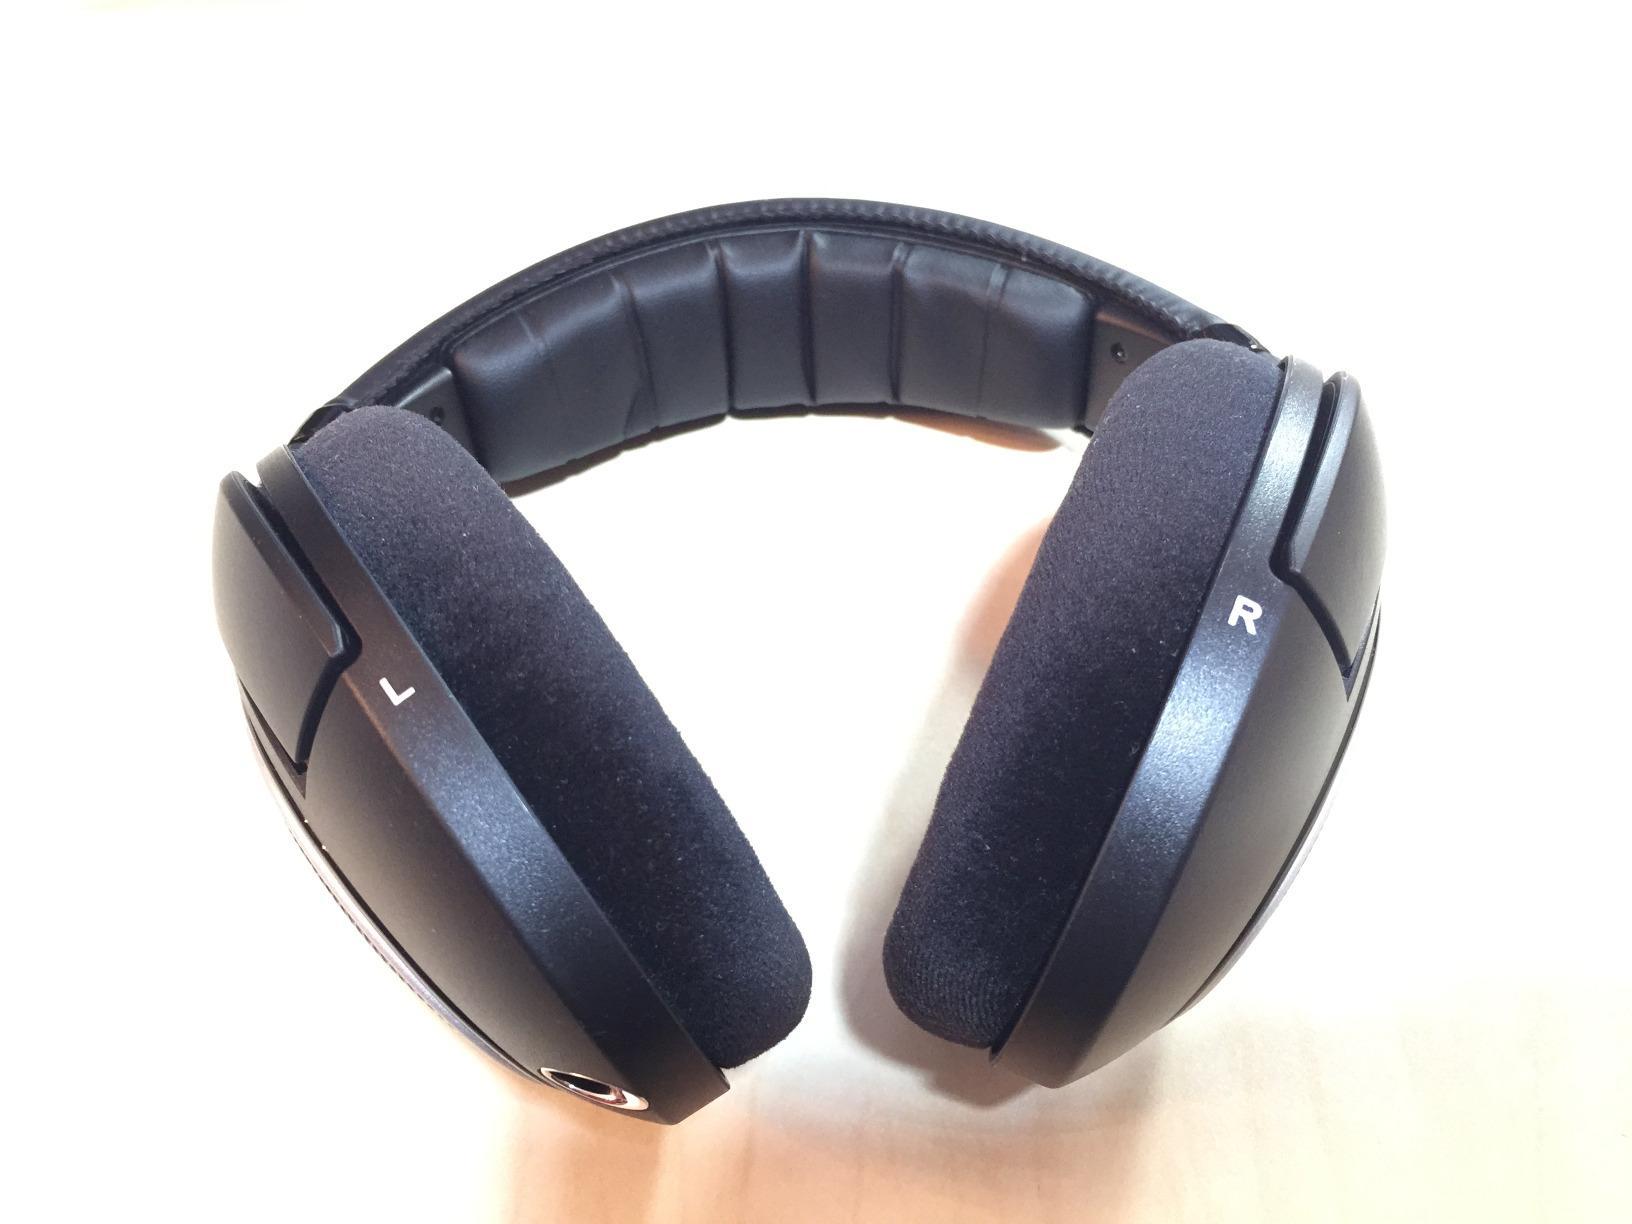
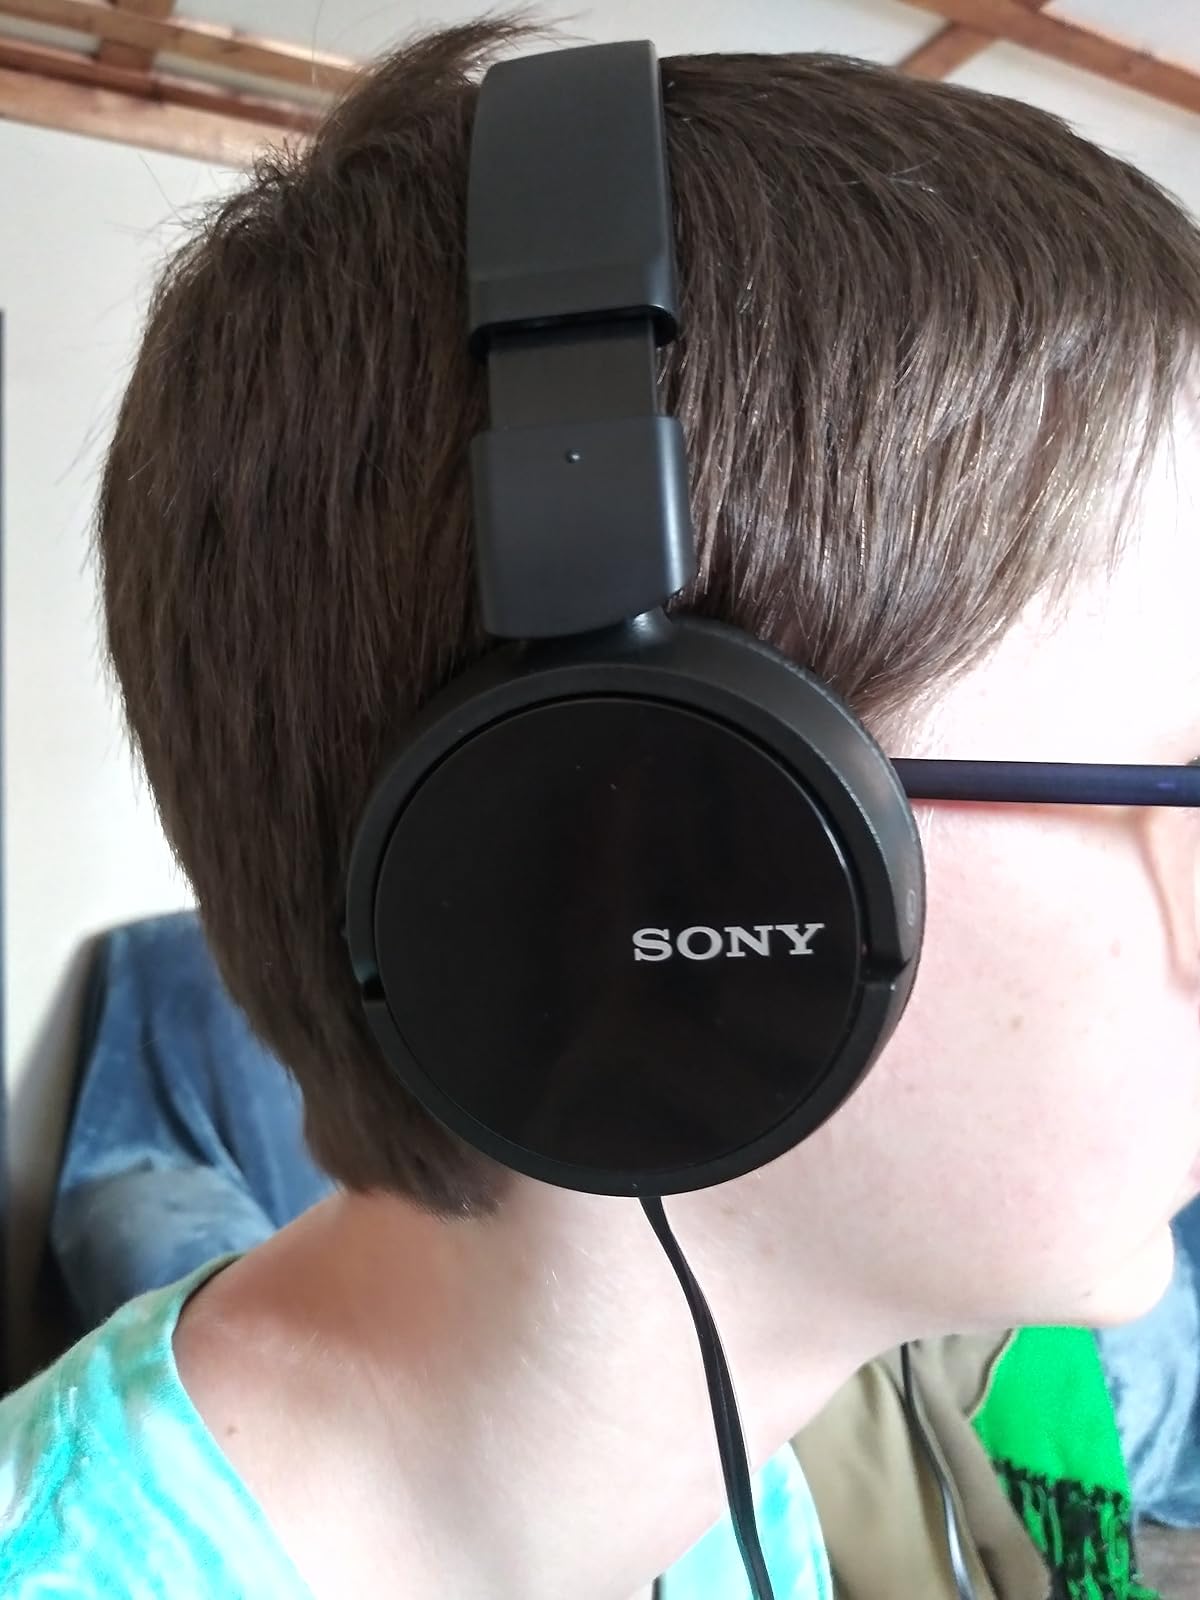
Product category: headphones
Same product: no